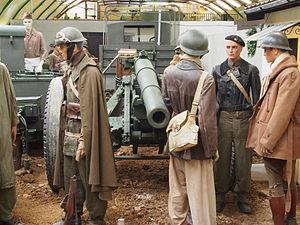
Au lendemain de l'armistice de la Première Guerre mondiale en 1918, l'Armée française était considérée comme la meilleure armée du monde.
Un régiment d'artillerie de position est un régiment d'artillerie français spécialisée dans la défense des fortifications de la ligne Maginot et des autres places-fortes, des années 1930 à 1940.